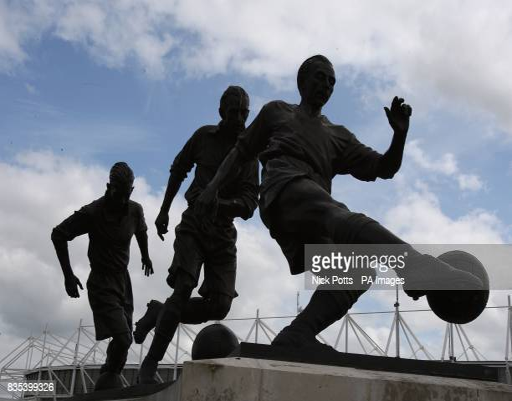
a view of the statue outside soccer pitch